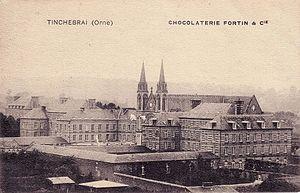
Tinchebray, Orne, Chocolaterie Fortin, Chocolaterie de l'abbaye-Suisse normande, (Carte postale ancienne retouchées)
Le patrimoine industriel du département de l'Orne recense et replace dans le contexte géographique et historique, le patrimoine architectural et mobilier de l'importante activité industrielle de ce département, des verreries et des forges du XVIᵉ, du textile du XVIIIᵉ, jusqu'aux industries les plus récentes. Il est établi à partir des 319 dossiers d'inventaire concernant ce département, indexés sur la base Mérimée et la base Palissy du ministère de la Culture.